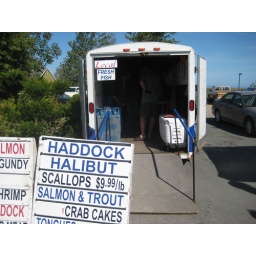
Selling fish at the farmers market in Wolfville, Nova Scotia